Answer in natural language. Considering the relative positions, where is Pillow with respect to brown square dining table? Choose between the following options: left or right
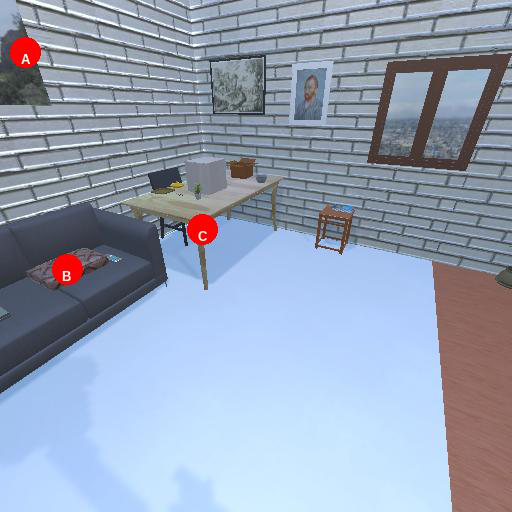
<answer>left</answer>